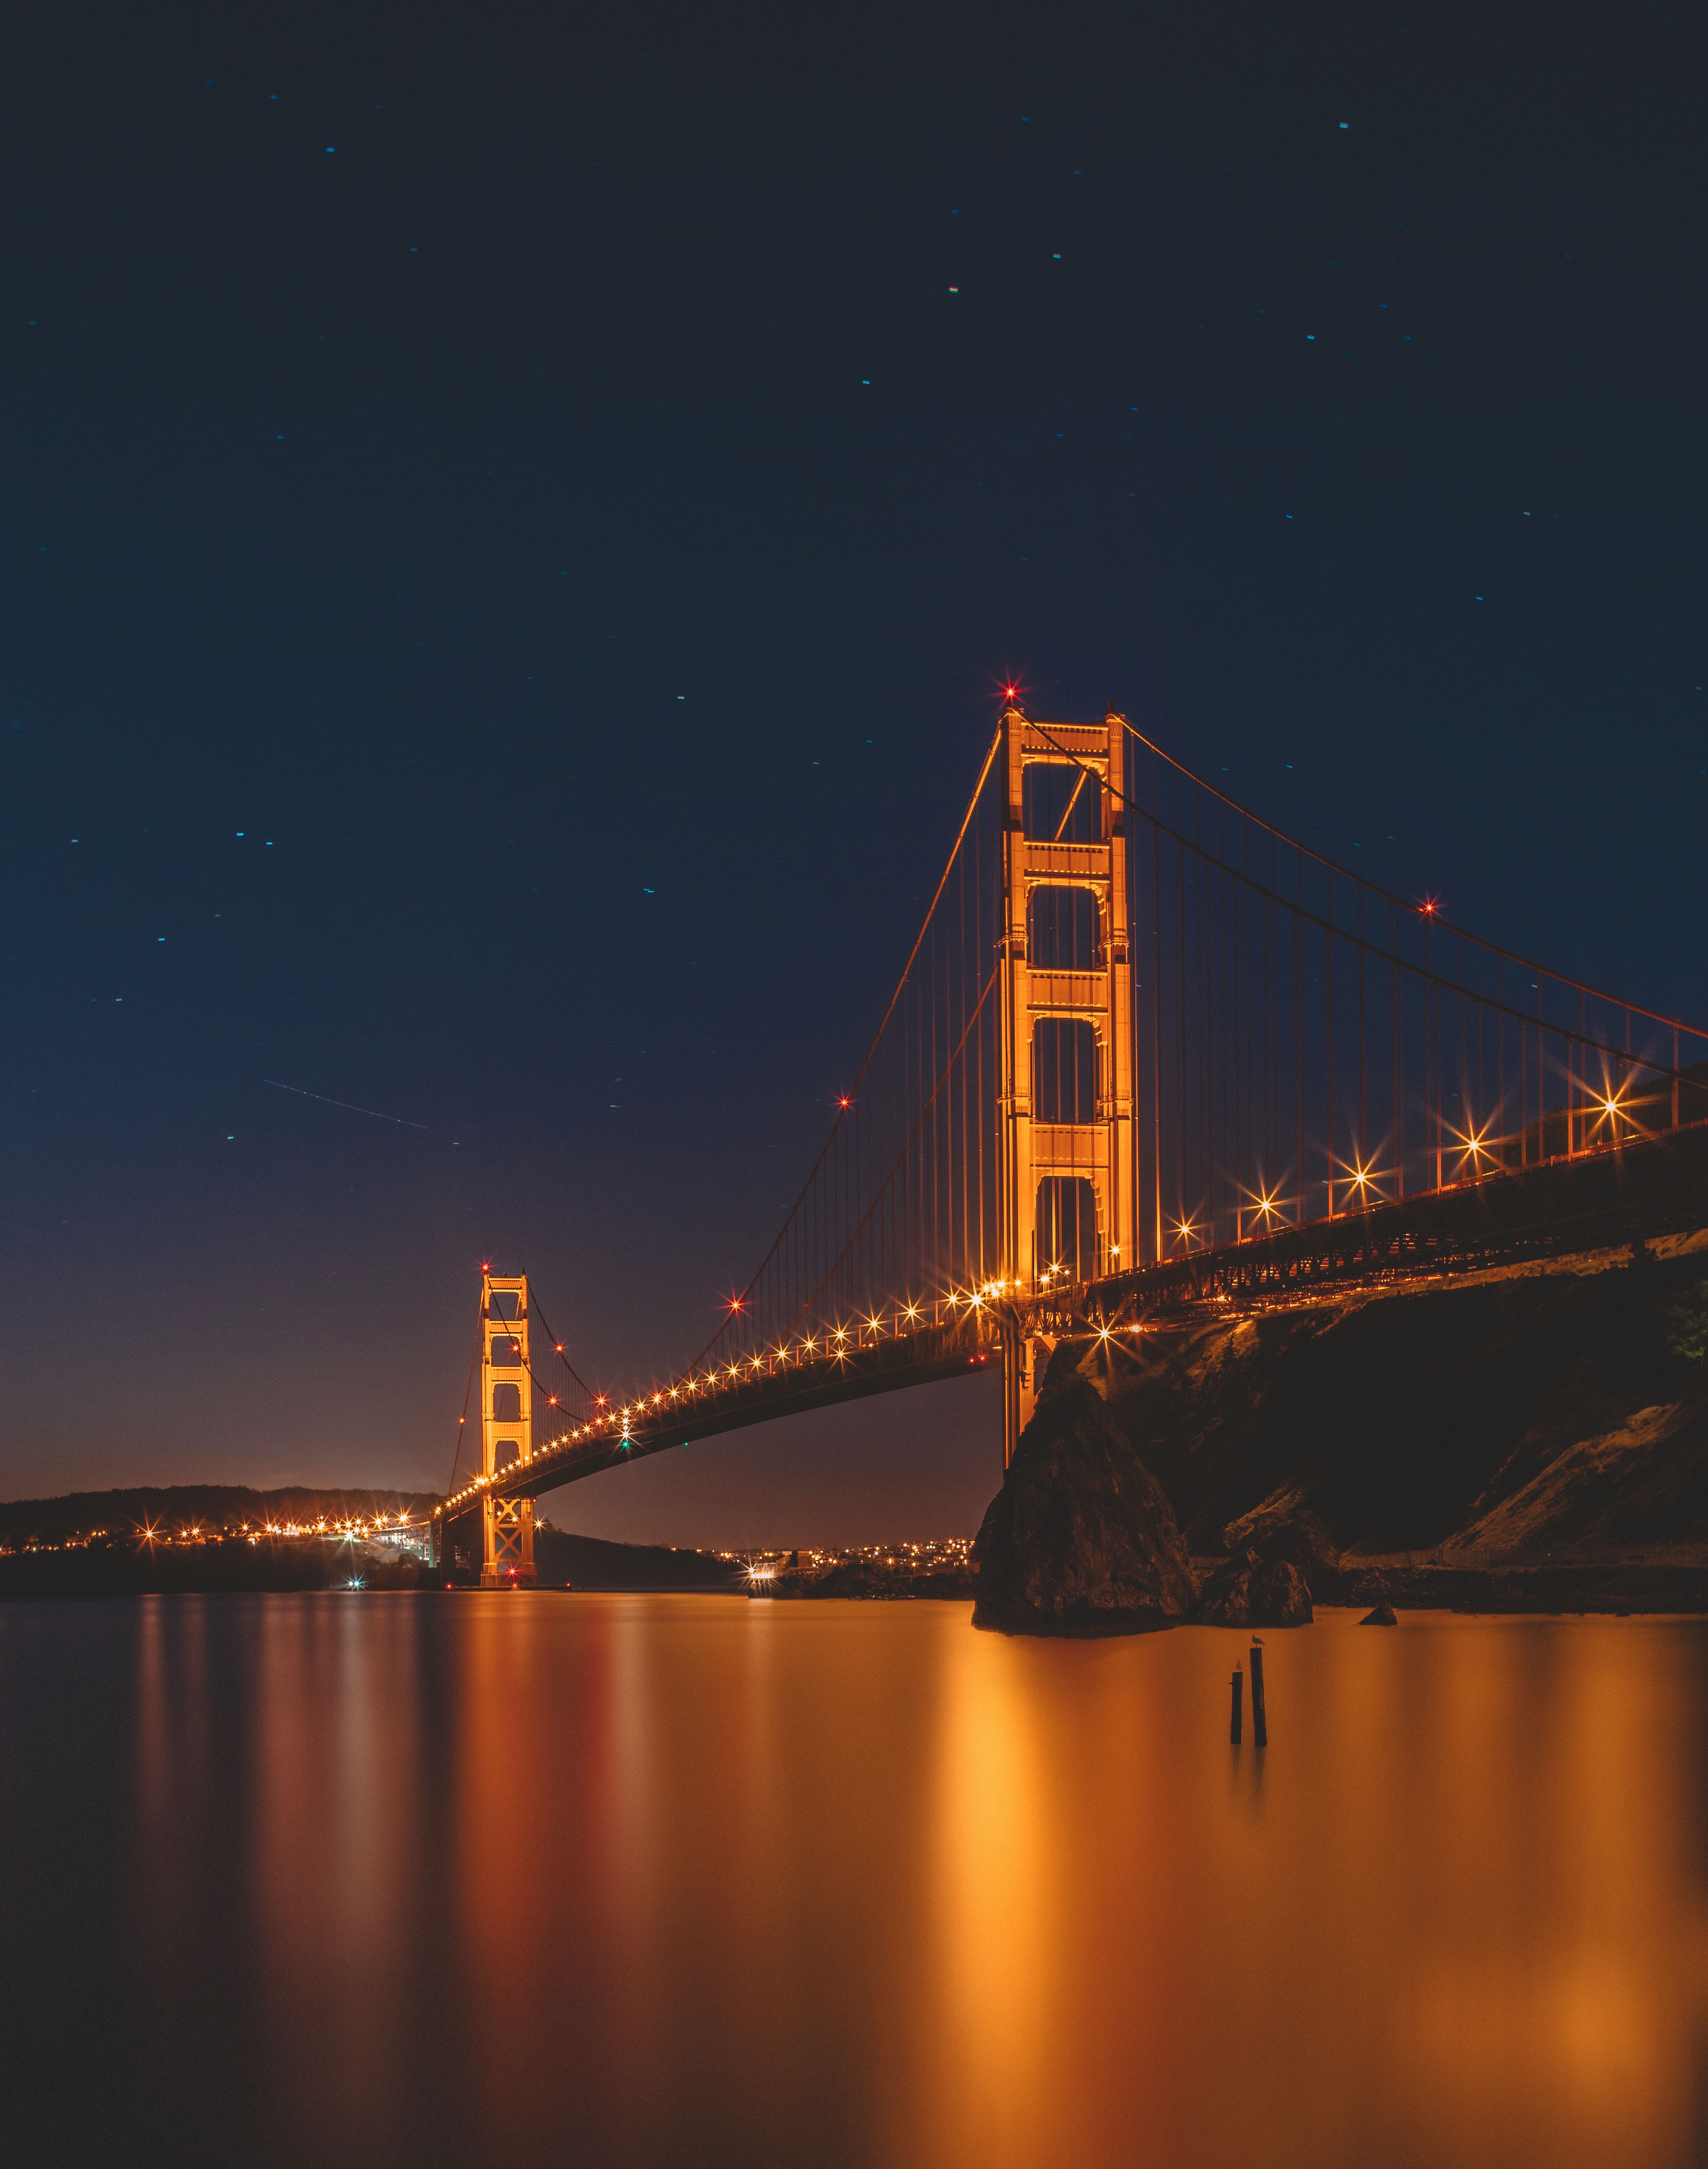
light, bridge, night, dawn, cityscape, dusk, evening, reflection, tower, landmark, darkness